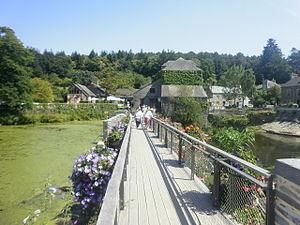
La passerelle suspendue sur l'Aff à La Gacilly
La Gacilly [la gasiji] est une commune du département du Morbihan, dans la région Bretagne, en France.